List of awards and nominations received by Donald Sutherland

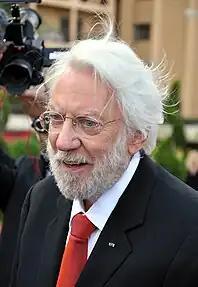
Donald Sutherland at the Monte-Carlo Television Festival in 2013

Donald Sutherland was a Canadian actor known for his numerous roles on stage and screen. For his lifetime achievement in film he was awarded the Academy Honorary Award at the 2017 Governors Awards by the Academy of Motion Picture Arts and Sciences. He received competitive wins for a Primetime Emmy Award and two Golden Globe Awards as well as a nomination for a British Academy Film Award.